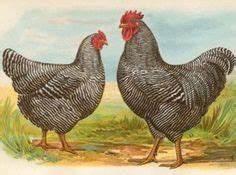
chicken